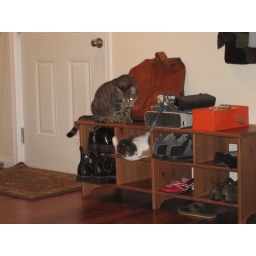
cats in shoe house